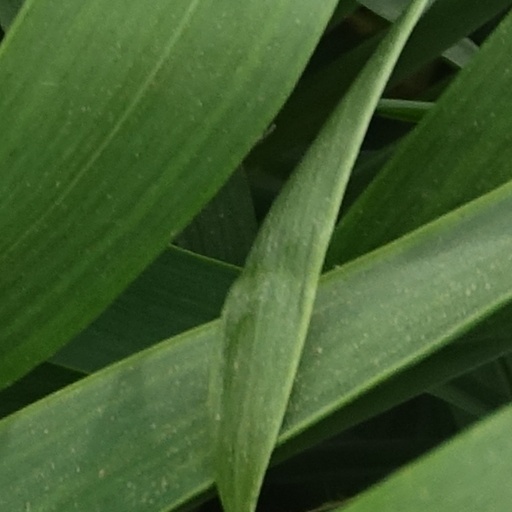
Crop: wheat